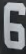
Number: 6